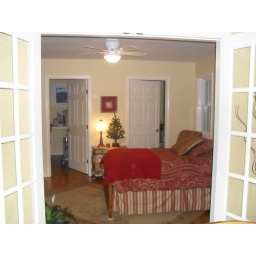
These French doors lead to the new master bedroom addition on this home in Camillus, NY.